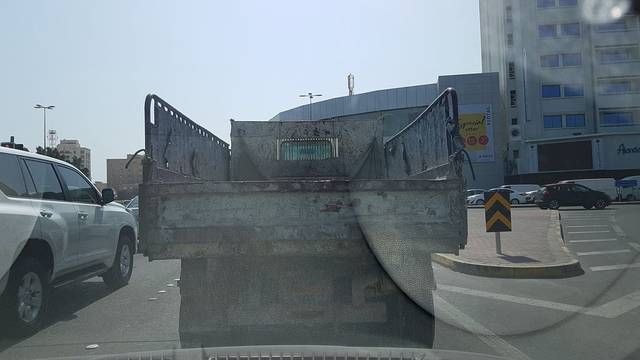
Region: Bahrain
Coordinates: 26.221, 50.585